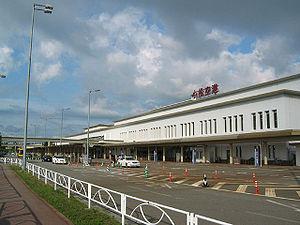
L'aéroport de Komatsu, code AITA : KMQ • code OACI : RJNK, est un aéroport japonais desservant la ville de Komatsu, dans la préfecture d'Ishikawa, ainsi que les villes avoisinantes, dont en particulier la plus grande, Kanazawa. C'est l'aéroport le plus important de la région de Hokuriku.